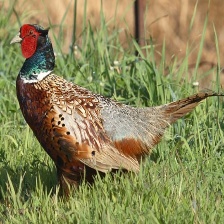
Species: RING-NECKED PHEASANT
Scientific name: PHASIANUS COLCHICUS